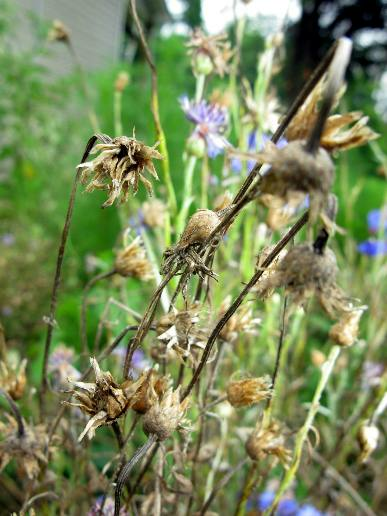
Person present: No